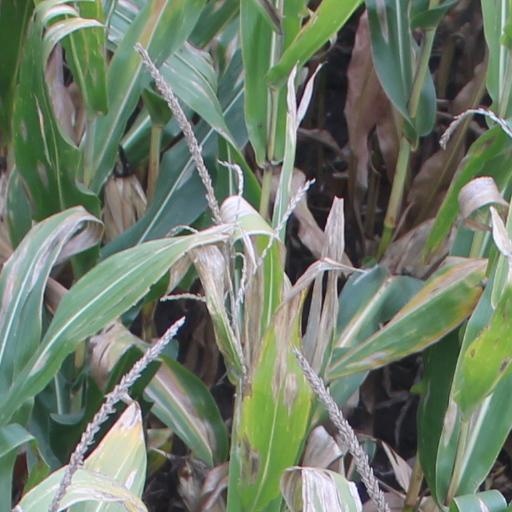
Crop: maize; corn